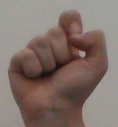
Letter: fa